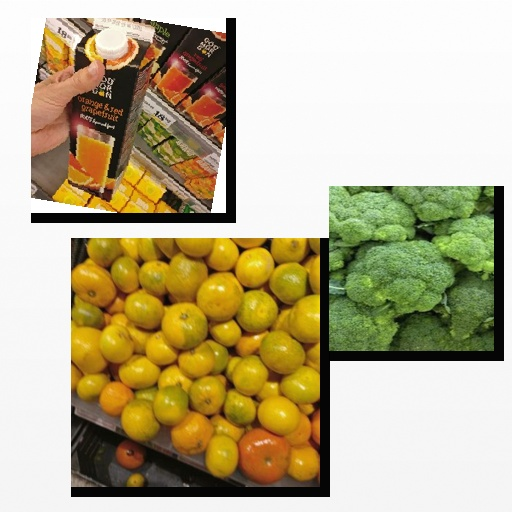
Food items: orange_red_grapefruit_juice, satsuma, broccoli